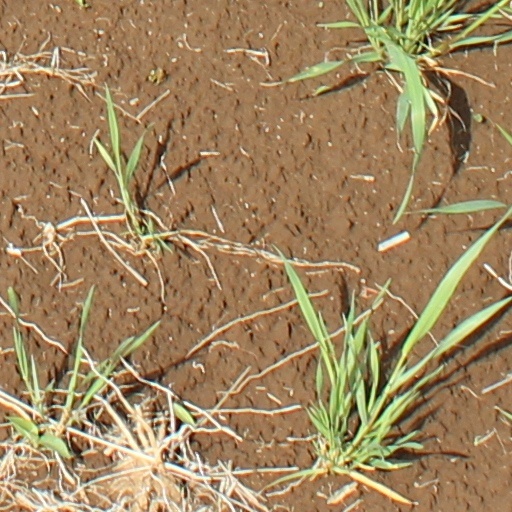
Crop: wheat